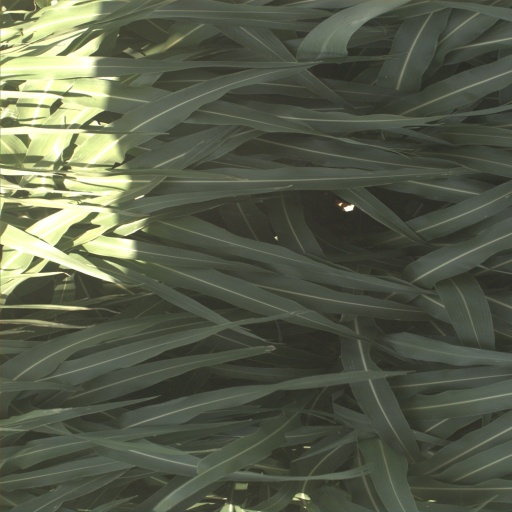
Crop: sorghum